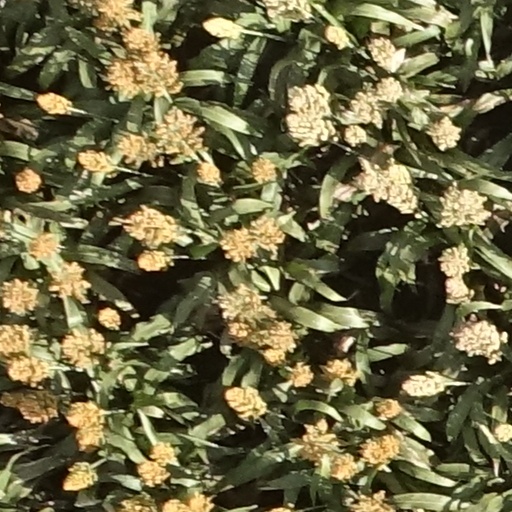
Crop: sorghum